Chapter 13: The Jedi

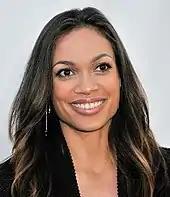
Rosario Dawson co-stars in the episode as Ahsoka Tano, marking the character's first live-action appearance

When Ahsoka was reported to be appearing in the season in March 2020, she was set to be portrayed by Rosario Dawson, though this was not officially confirmed until the episode's release. Dawson had previously expressed interest in taking on the role in live-action after her casting was suggested by a fan in February 2017, something that Filoni had taken note of at the time as he felt the actress would be good for the role. The concept art of Dawson as Ahsoka was created for the series before she was contacted by Filoni and Favreau before the release of the series' first season. After Dawson was officially cast in the role, she watched the character's animated appearances in order and was fascinated to learn of "this whole other world that existed in the animated series, and this young girl was the heart of that space". She highlighted the importance of the character's relationship with Anakin Skywalker, and noted that she had studied acting with Hayden Christensen who portrayed Skywalker in the "Star Wars" prequel films. Filoni said that after meeting Dawson he knew she was right for the role, and the fan casting or her connection to Christensen ultimately did not play a part in his decision. Dawson studied Eckstein's voice performance for the character "like crazy and tried [her] best to honor that".